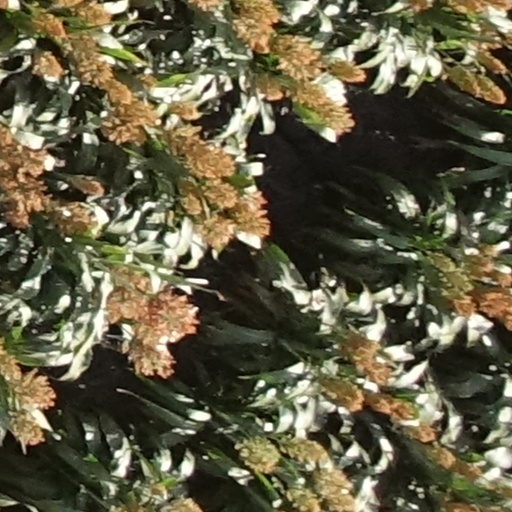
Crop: sorghum